French and Indian Wars

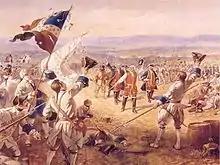
At Carillon the French won a rare victory in a battle fought according to European tactical doctrines.

A common view is that European combat methods and military tactics were not adapted to the American forests and to the indigenous art of war. It is therefore conjectured that the English colonists designed new combat techniques, inspired by the Indigenous combat methods. These techniques, which included cover and stressed ambushes, is supposed to have been the reason why the colonists finally defeated the French, and then the British army during the American Revolutionary War. In reality, however, the French and Indian wars were finally won by Britain through the application of traditional European tactics. The Fortress of Louisbourg surrendered twice after sieges conducted according to the rules of European warfare, and the Battle of the Plains of Abraham 1759 was a European battle fought in closed formations in the open.